Reaching for the Sun

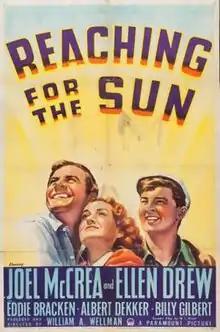
Theatrical release poster

Reaching for the Sun is a 1941 American comedy film directed by William A. Wellman and written by W.L. River. The film stars Joel McCrea, Ellen Drew, Eddie Bracken, Albert Dekker, Billy Gilbert, George Chandler and Bodil Ann Rosing. The film was released on May 2, 1941, by Paramount Pictures.